Belgrave Heights Christian School

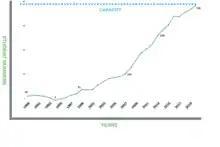

In the early 1990's, the school's enrolments declined from approximately 45, to a total of four students. This led to a temporary arrangement with Hillcrest Christian College, which allowed the school's numbers to increase again.